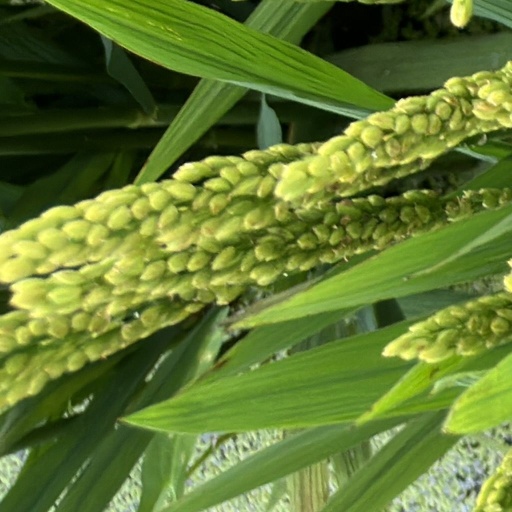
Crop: rice